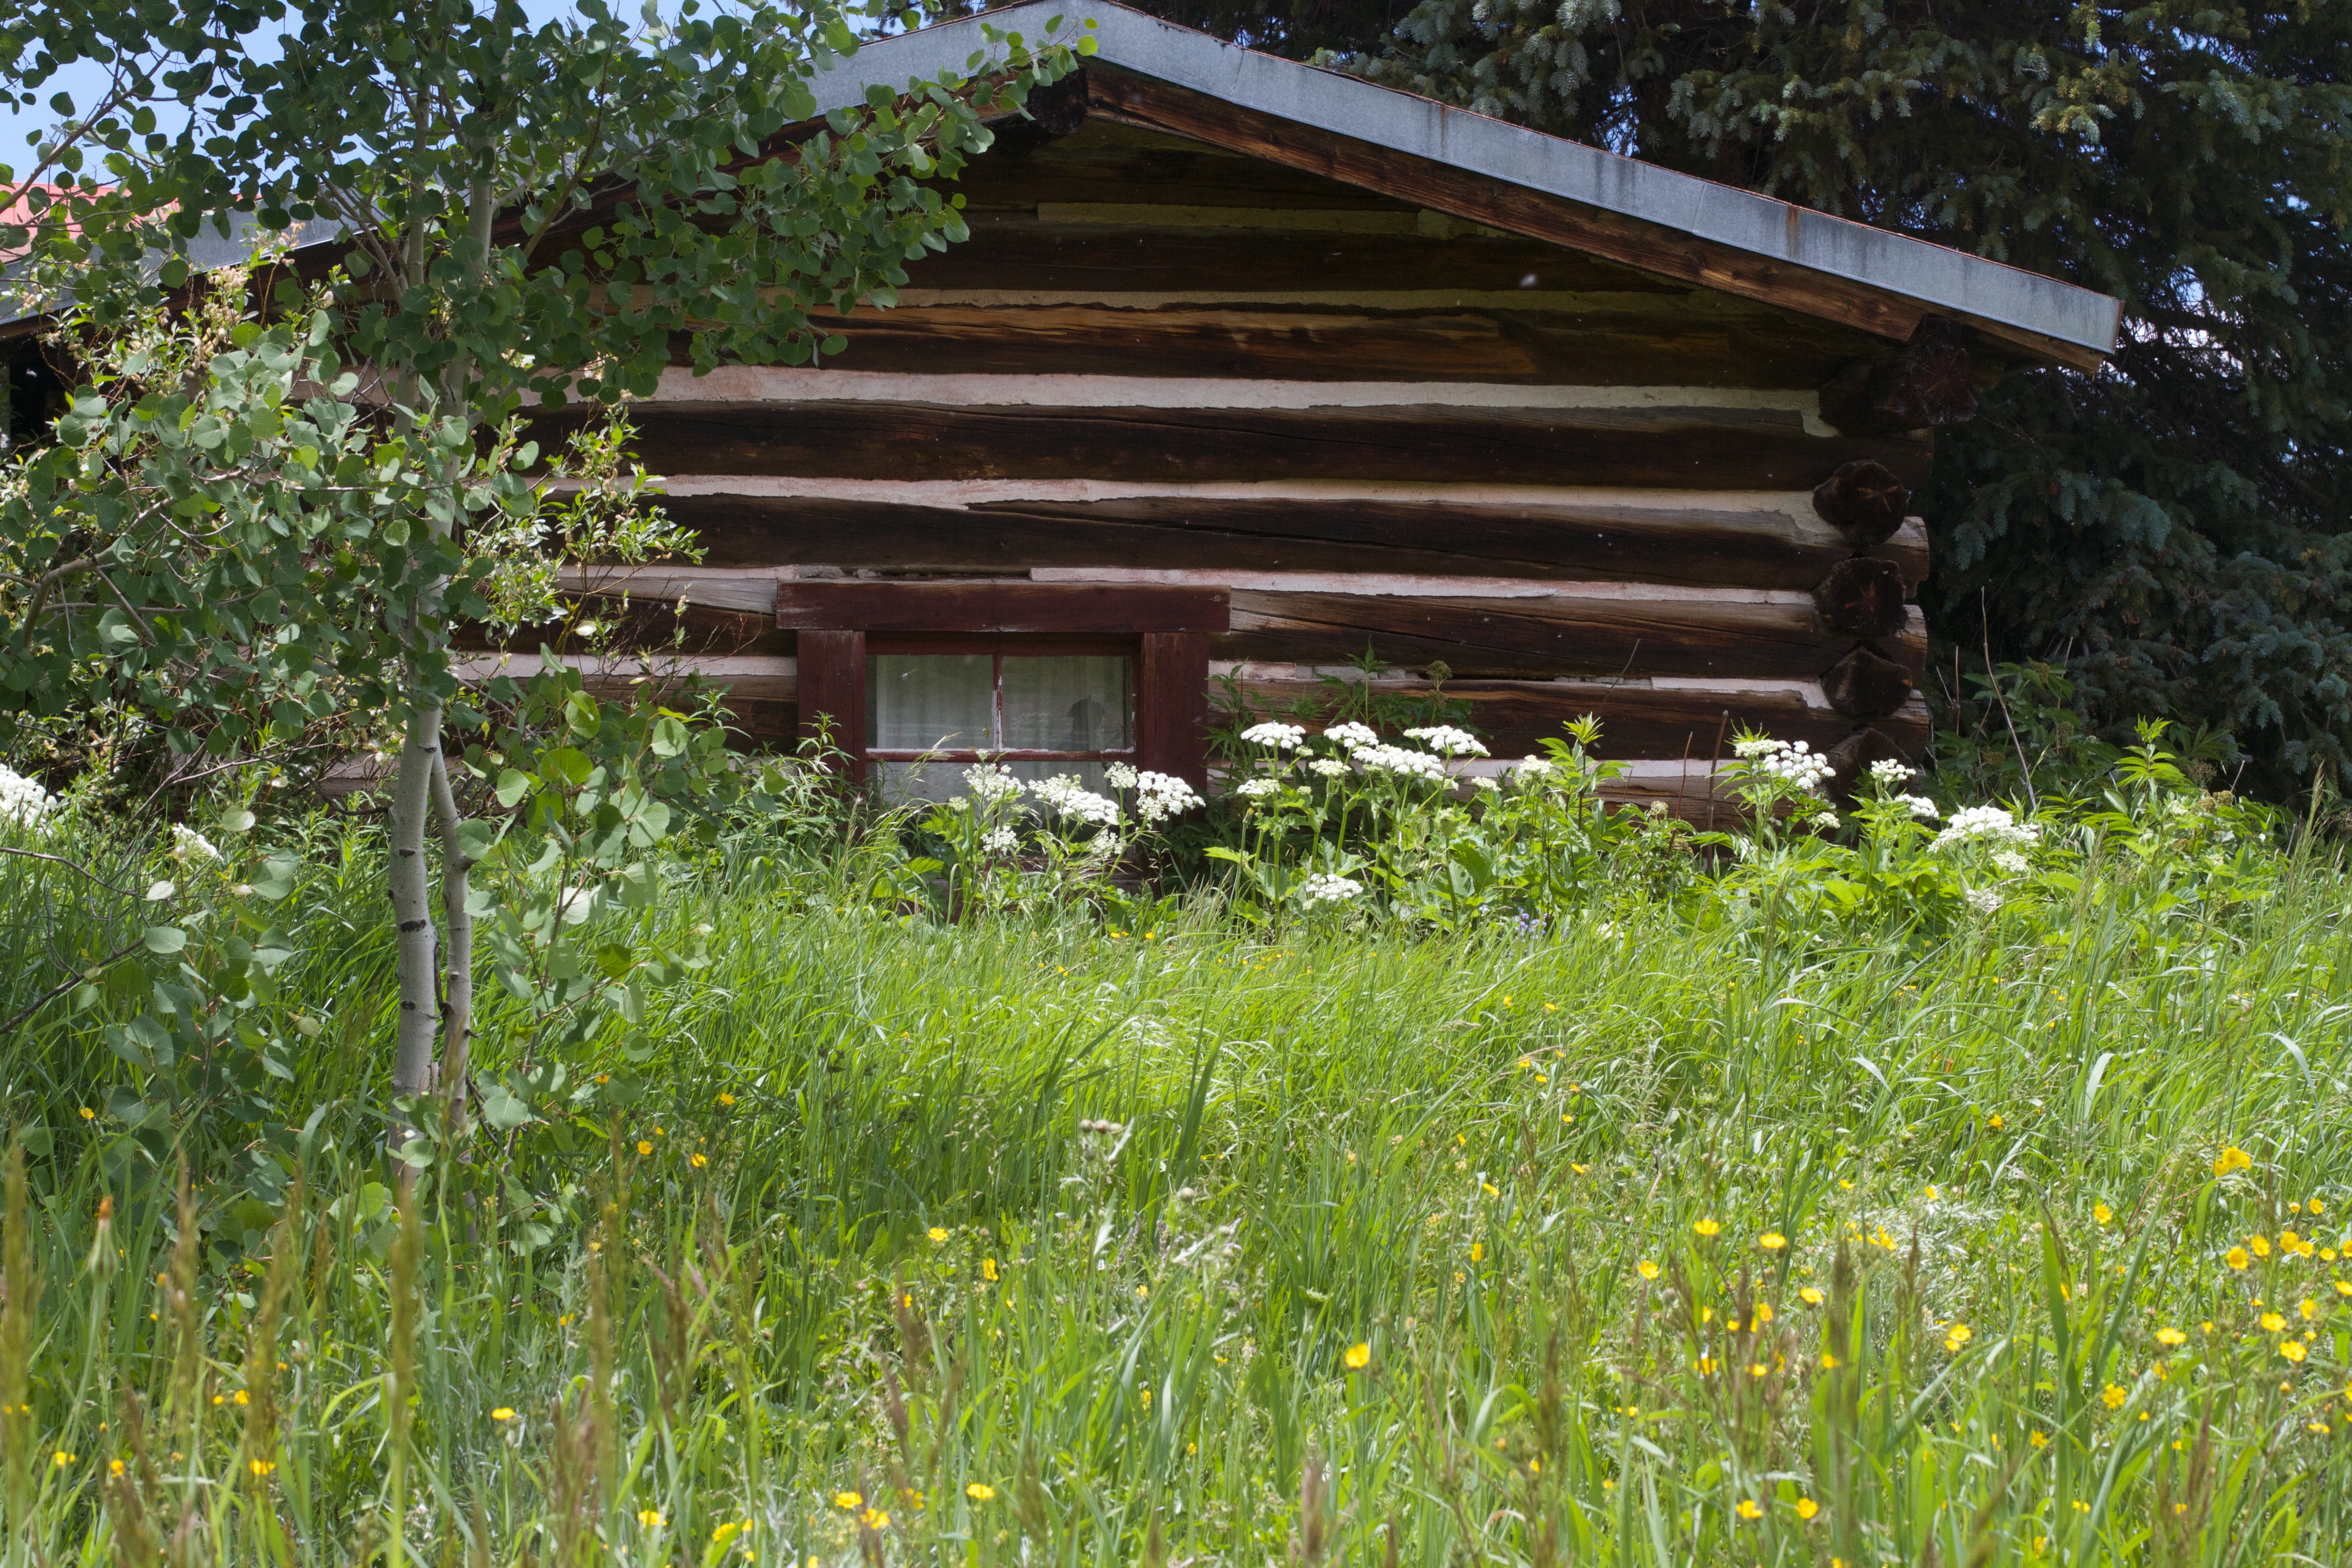
farm, meadow, building, hut, cottage, pasture, woodland, rural area